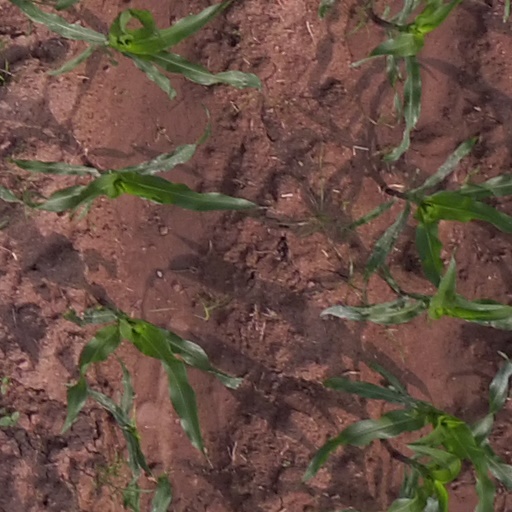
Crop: maize; corn